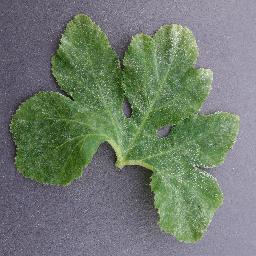
Label: Squash___Powdery_mildew